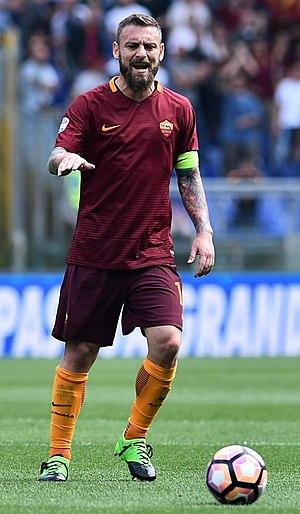
Daniele De Rossi
L'Associazione Sportiva Roma, littéralement Association sportive Rome, abrégée en AS Roma, couramment appelée Roma en italien et AS Rome en français, est un club de football italien fondé le 22 juillet 1927 et situé à Rome.